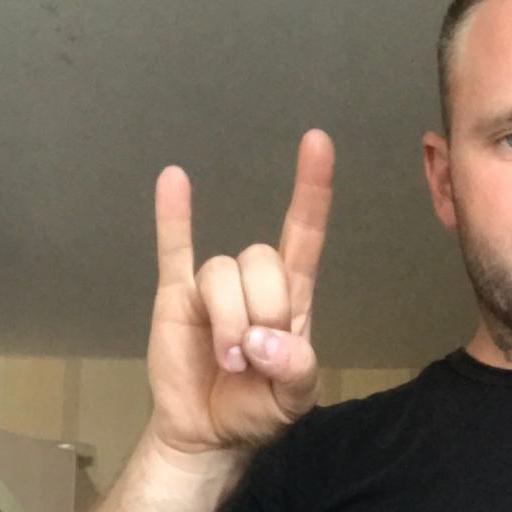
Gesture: rock